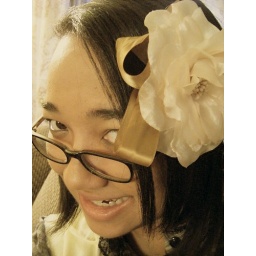
On the day of the NAHS field trip. Love love LOVE putting these flower hair accessories in my hair. &amp;lt;3